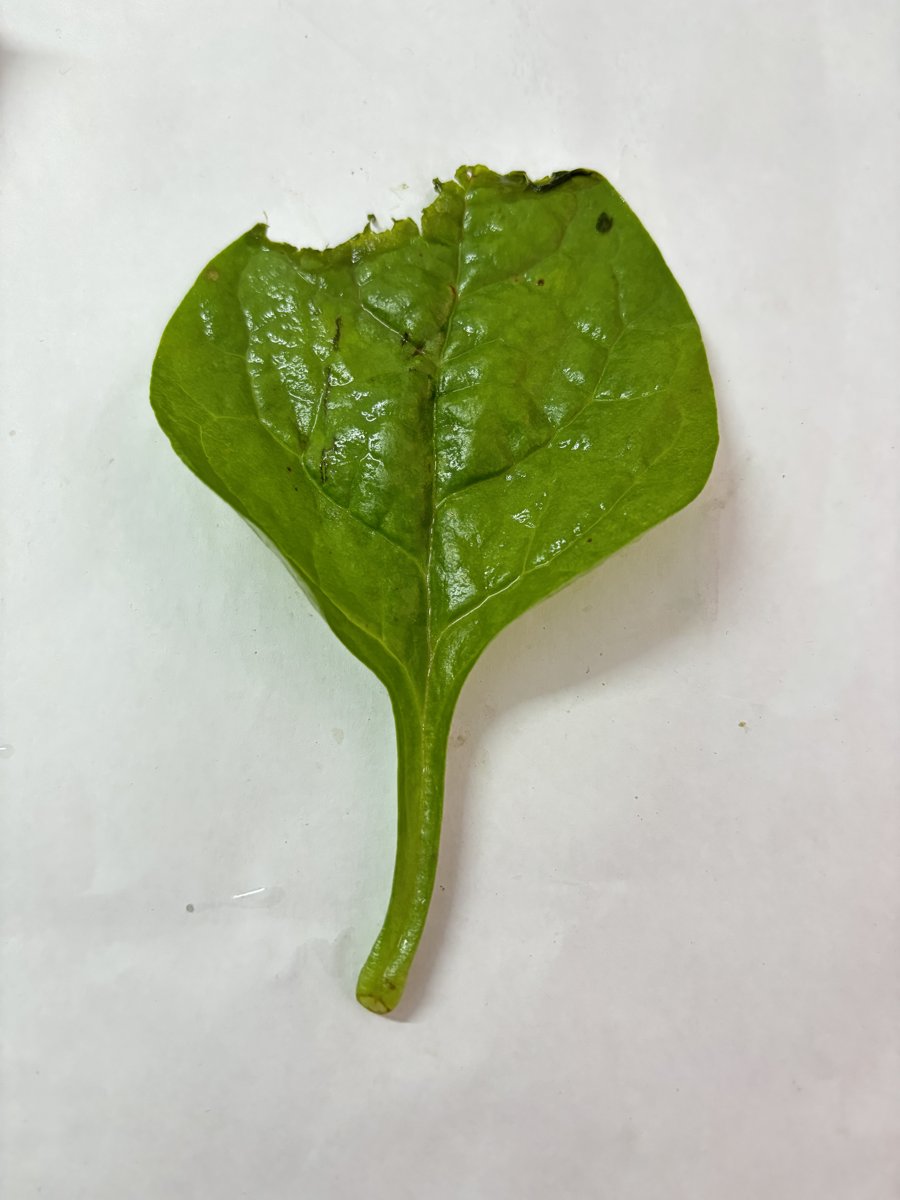
Label: Pest-Damage